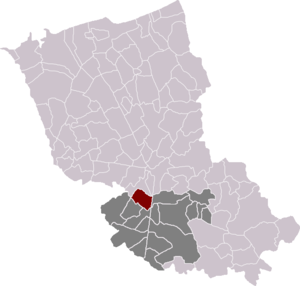
Staple est une commune française, située dans le département du Nord en région Hauts-de-France.